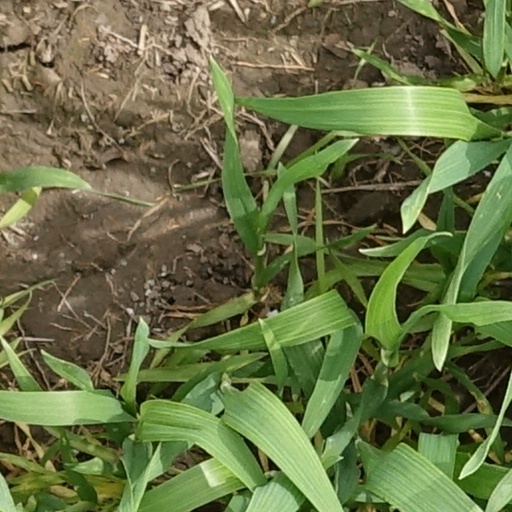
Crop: wheat